National Brewery Centre

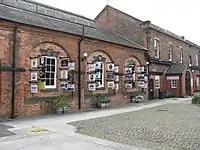
Brown brick building

The Centre finally closed on 31 October 2022 after Coors decided to move its UK headquarters to the site. This was prompted by East Staffordshire Borough Council who gambled on winning money to secure Bass House in Burton to house a new museum. However, this money, part of the Government's levelling up funding, was not forthcoming.